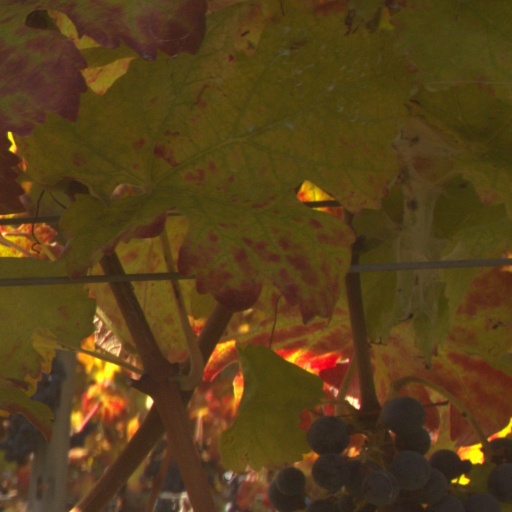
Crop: grape